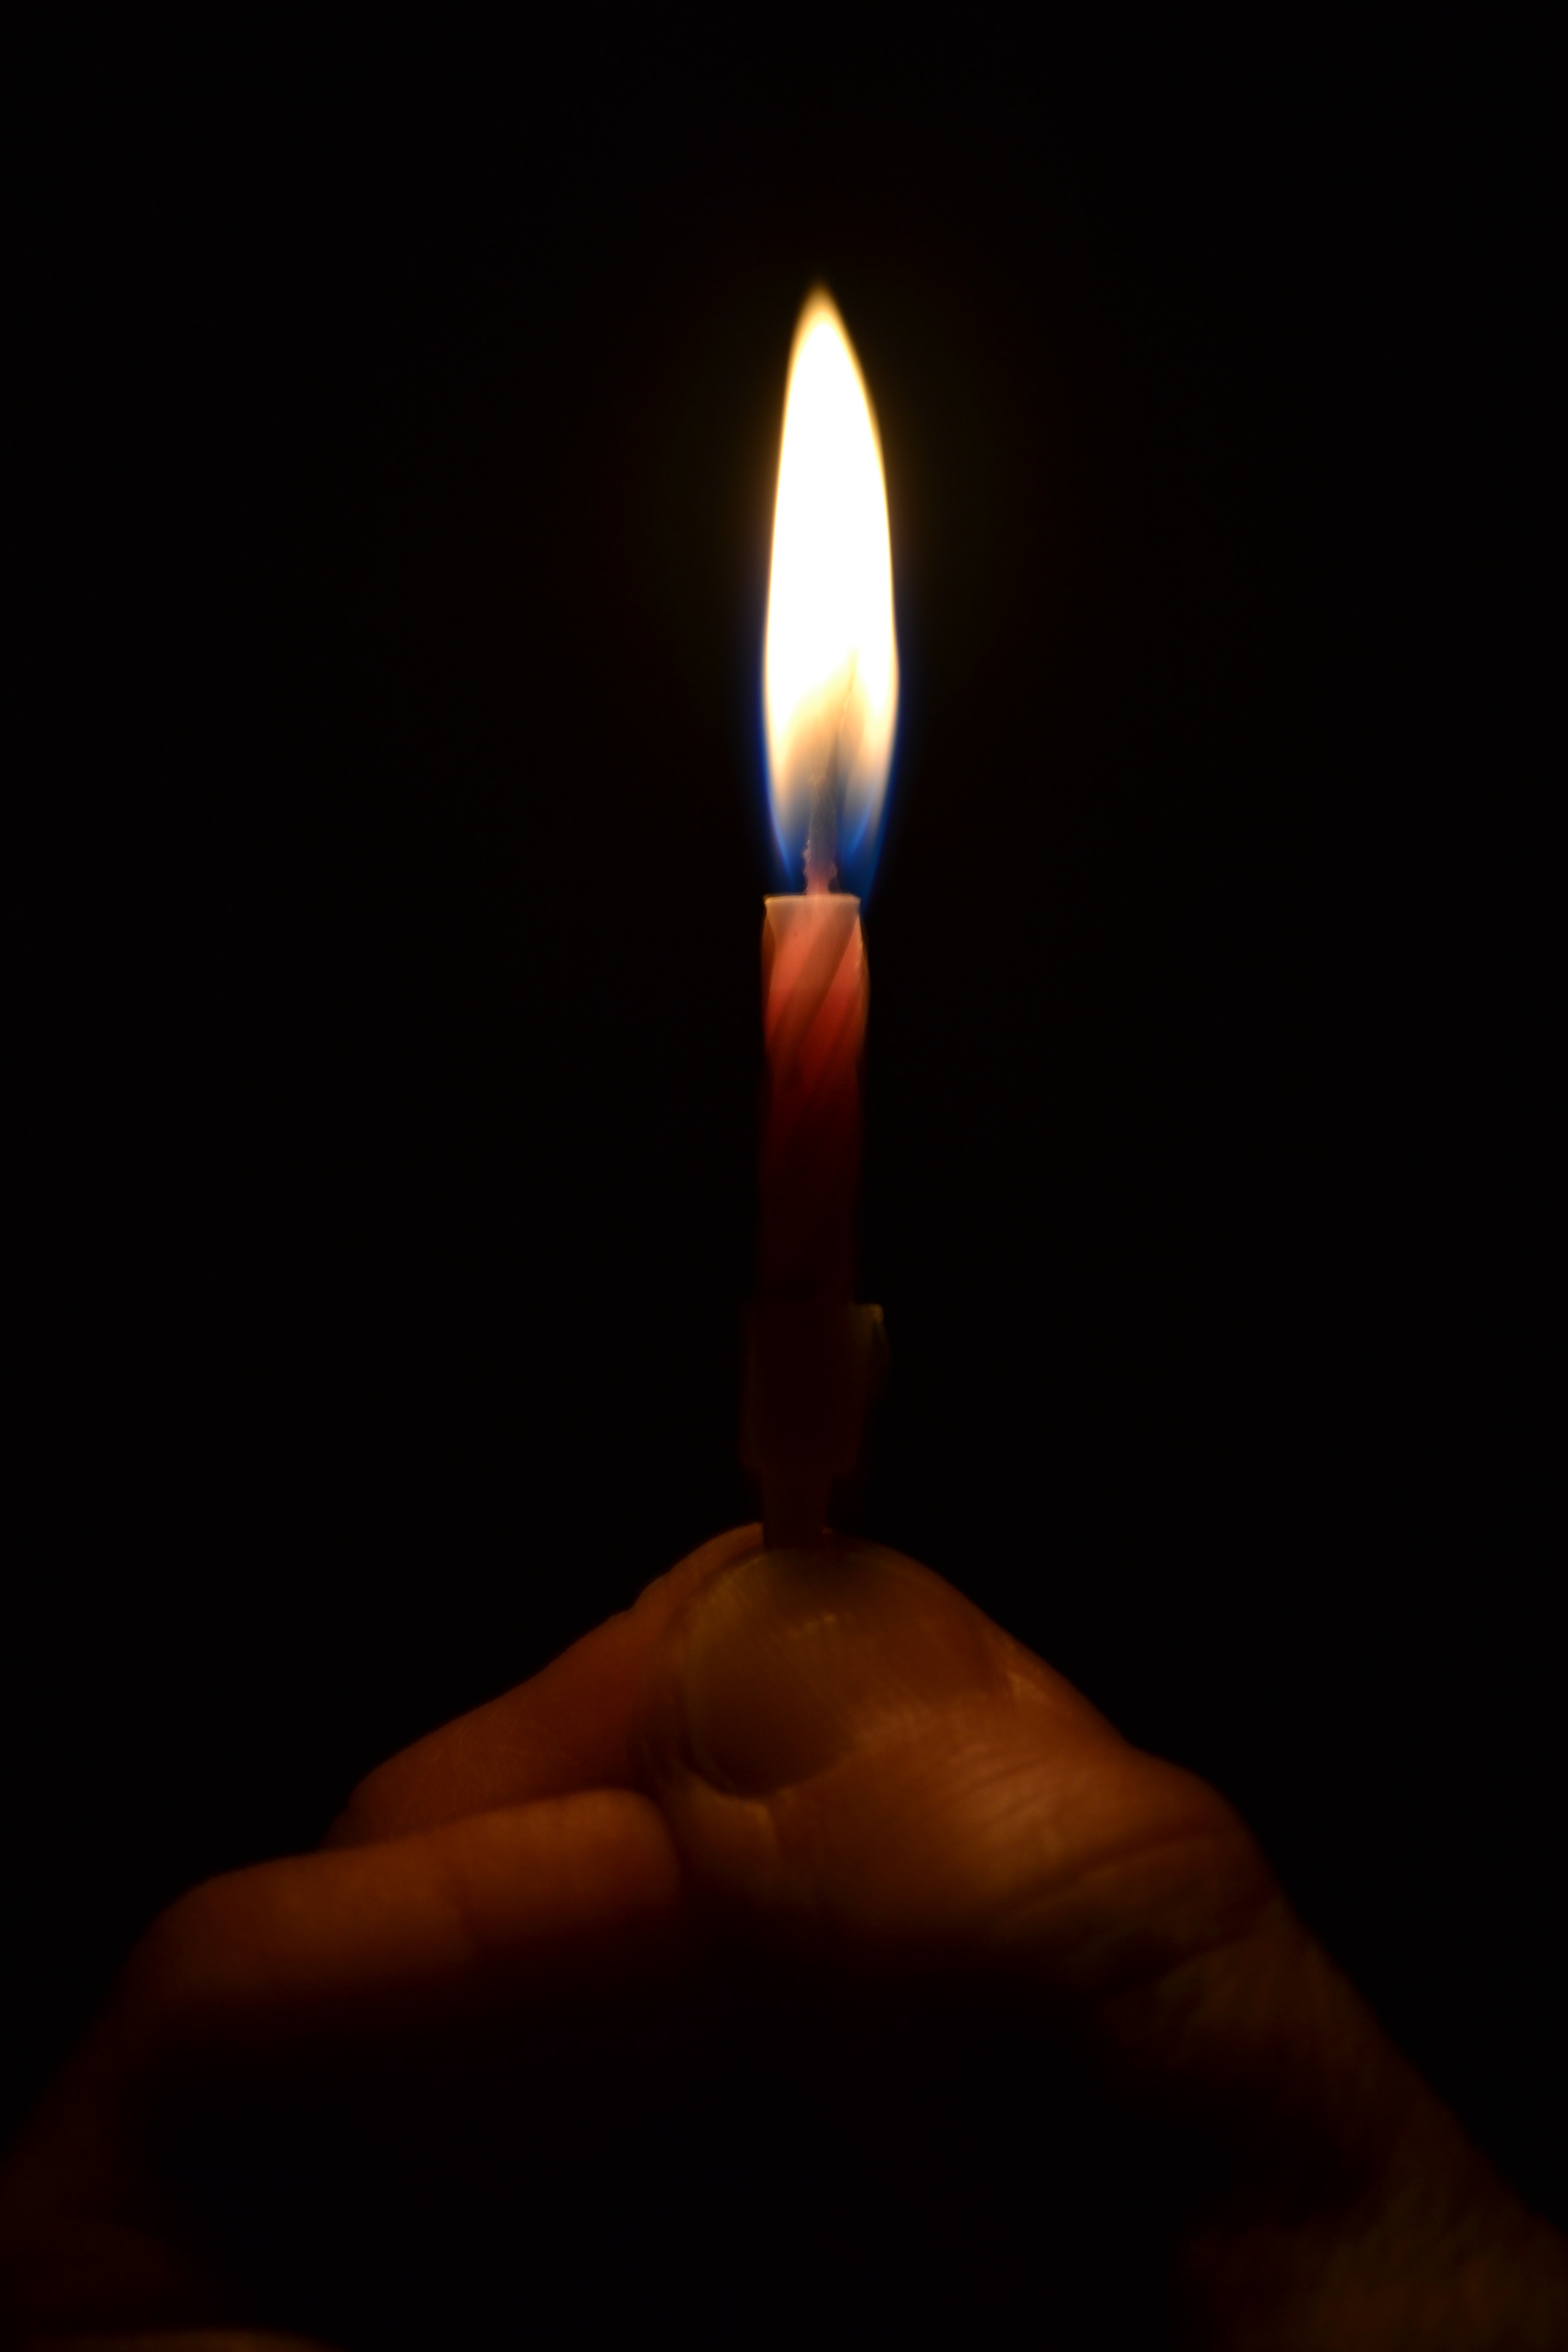
hand, light, celebration, flame, fire, darkness, candle, lighting, party, match, birthday, birthday candles